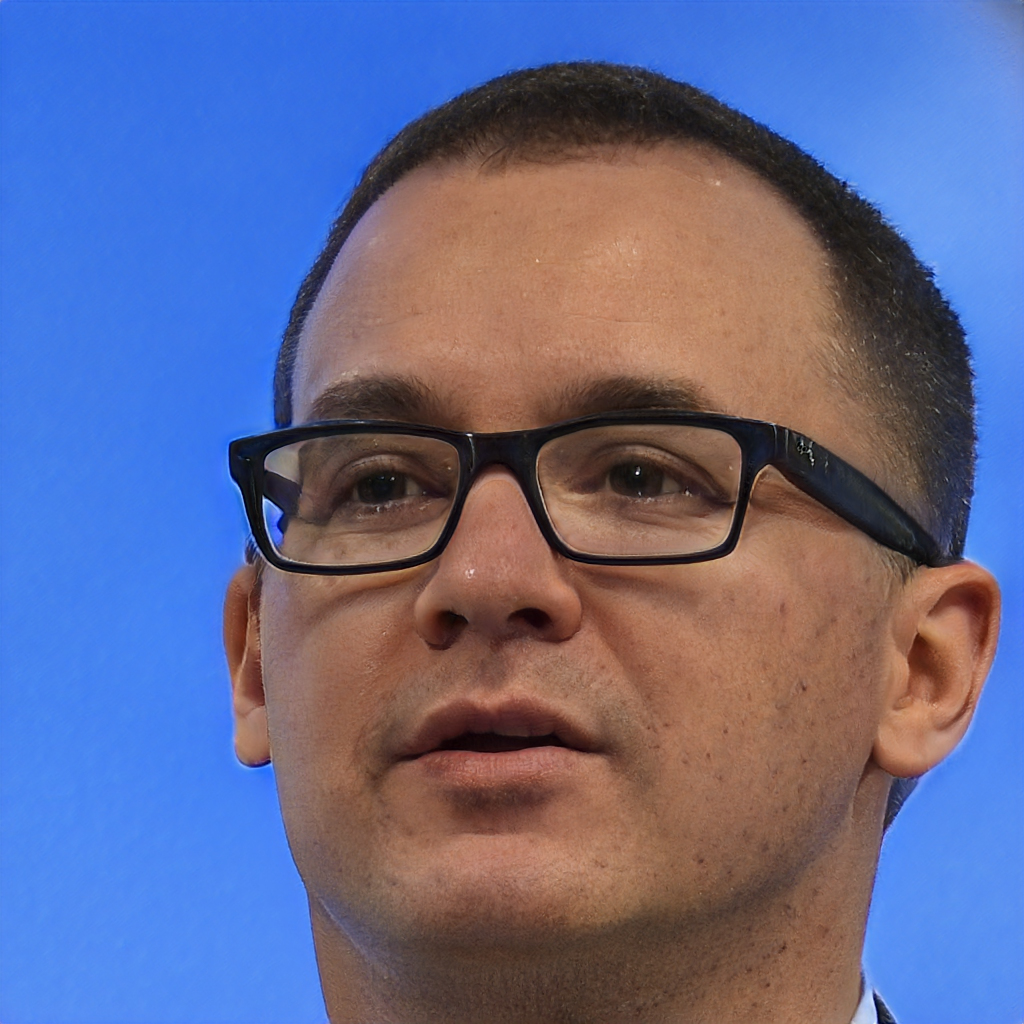
Label: No Watermark